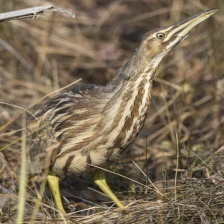
Species: AMERICAN BITTERN
Scientific name: BOTAURUS LENTIGINOSUS